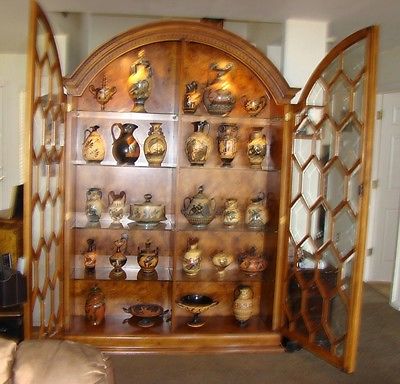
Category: cabinet